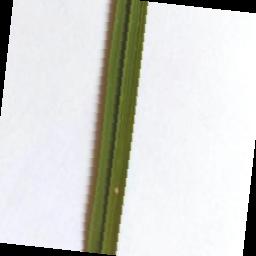
Label: Rice___Leaf_Blast